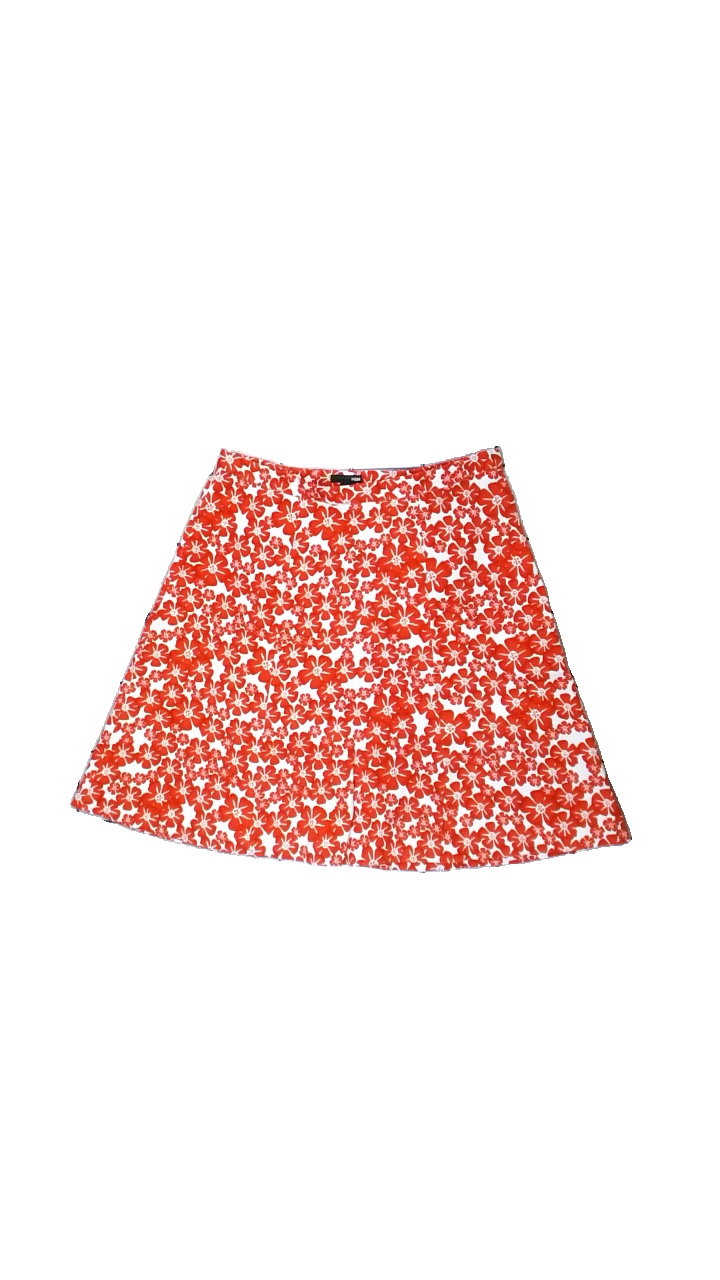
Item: Skirt (Ladies)
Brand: H&m
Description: white skirt with red flower print from H&M, good condition.
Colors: Red, White
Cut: Regular
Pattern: Floral print
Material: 100% cott, 100% poly
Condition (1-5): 4
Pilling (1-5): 5
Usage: Reuse
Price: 50-100